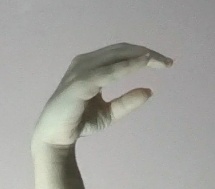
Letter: jeem